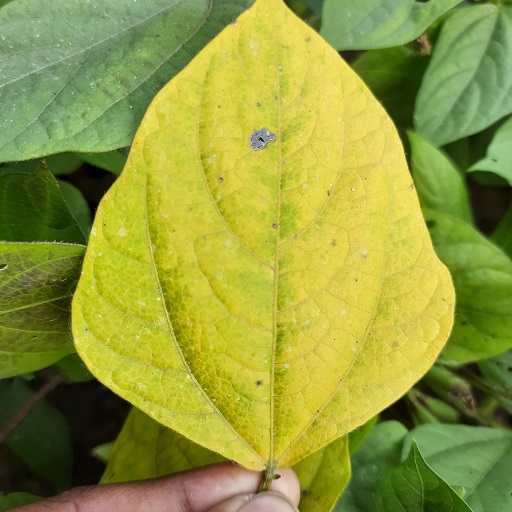
Label: Yellow Mosaic